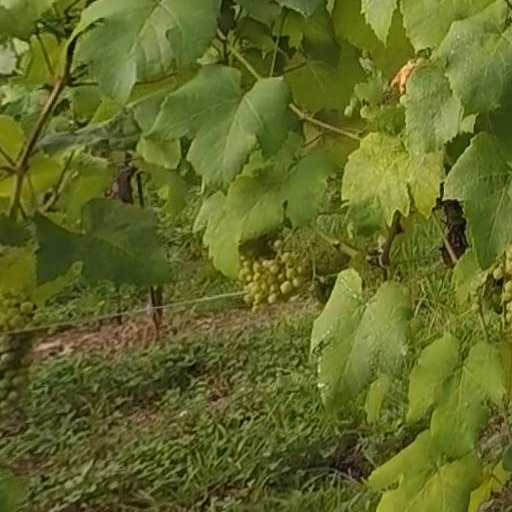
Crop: grape